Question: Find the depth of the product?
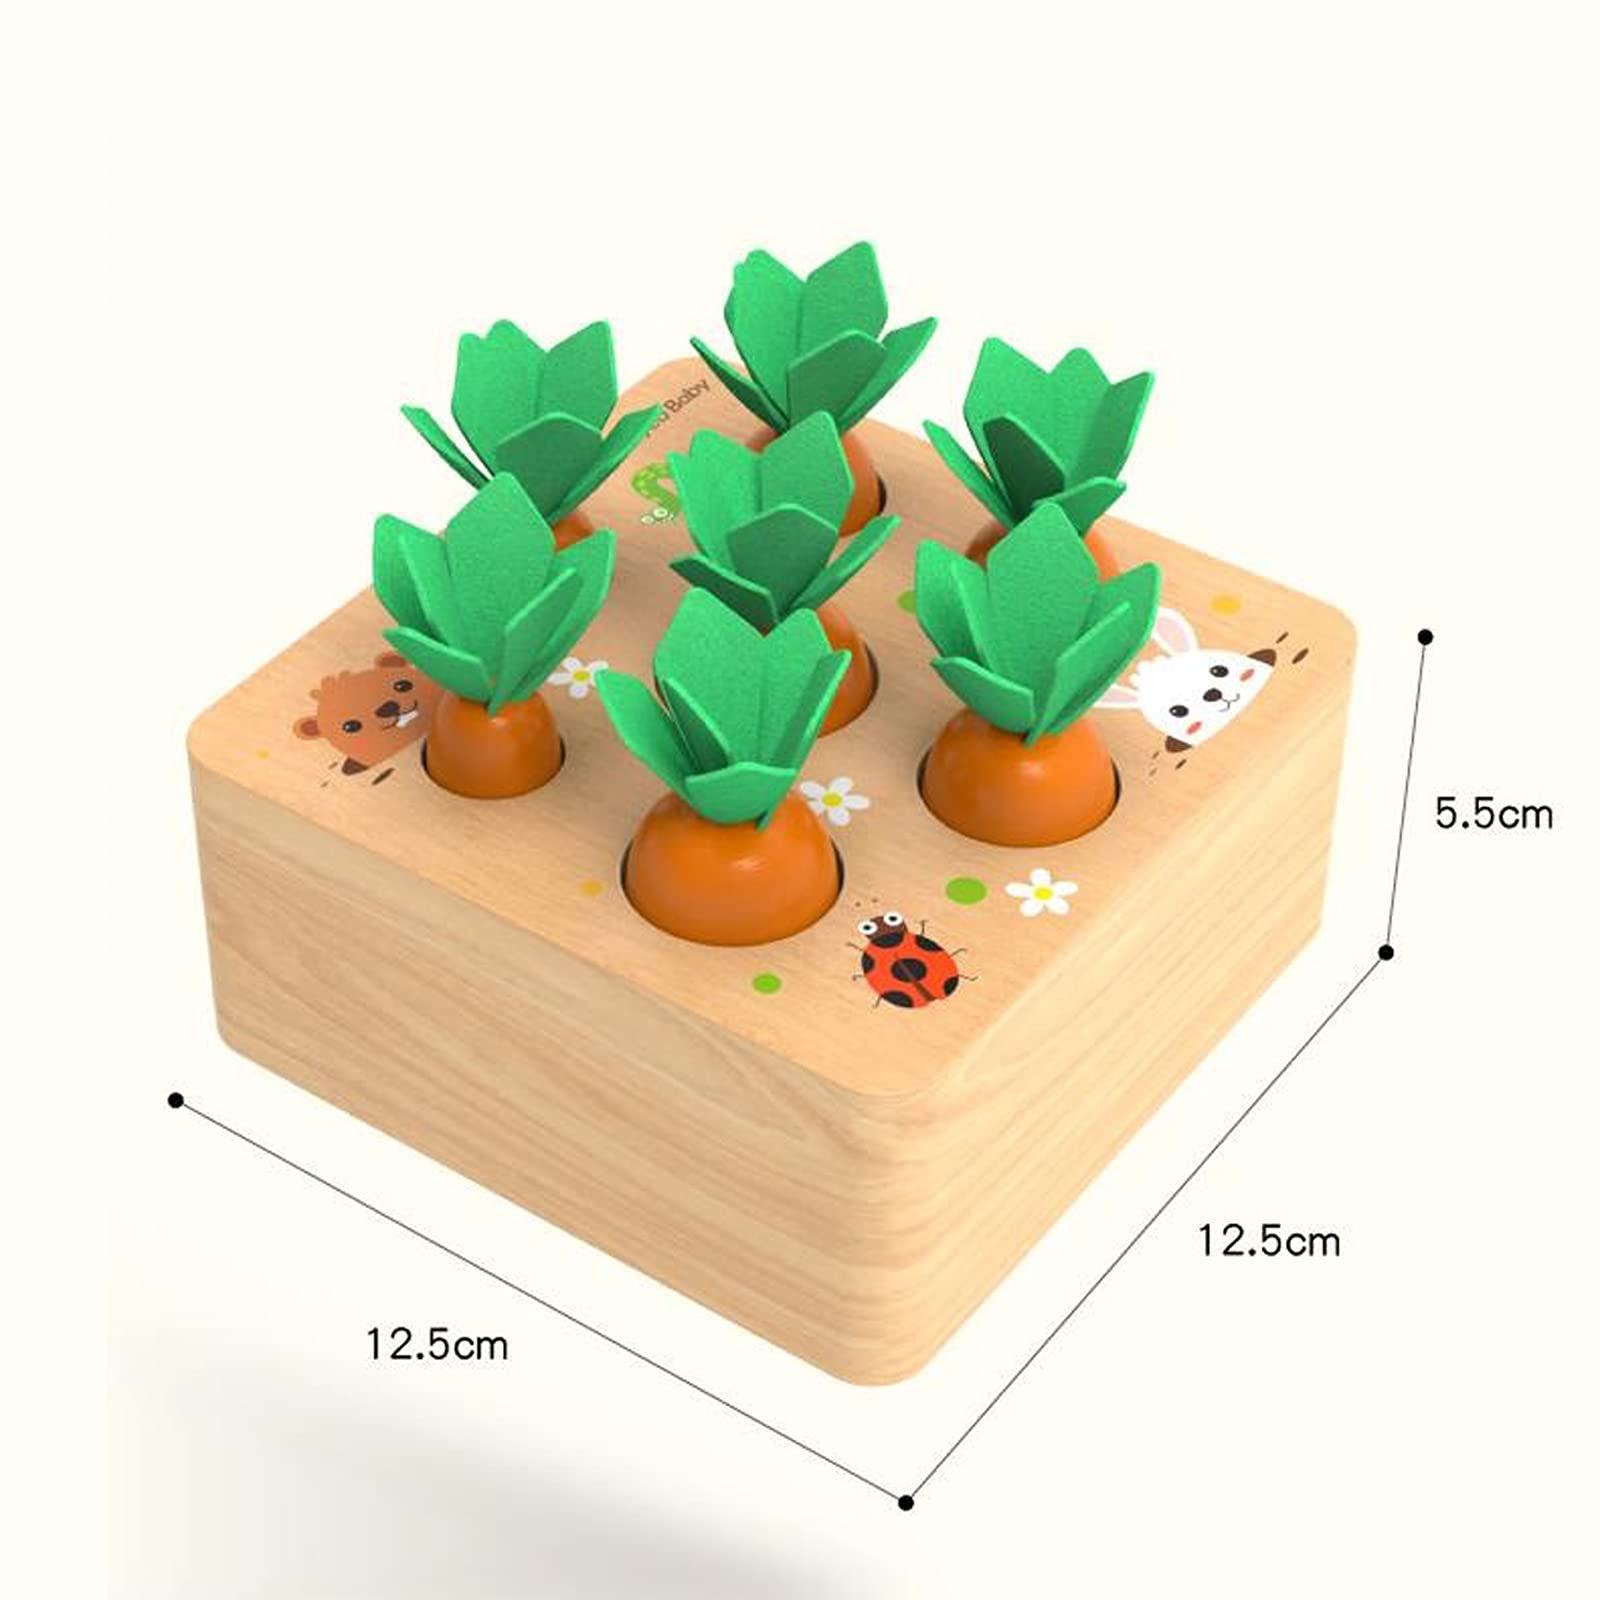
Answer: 12.5 centimetre